Ron Barassi

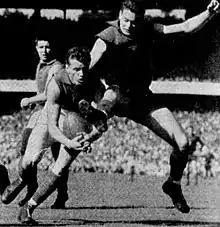
Barassi (right) and Footscray's Ted Whitten during a 1954 match

Melbourne Football Club was the dominant team of the 1950s. Under the coaching of Norm Smith, Barassi developed quickly. Barassi's first game was against Footscray in 1953 in which he was shirtfronted by Footscray's Charlie Sutton. Initially unsure as to Barassi's best position, Smith played him as a second ruckman in 1954 despite his lack of size for the position. Barassi played more as a second rover, and the term "ruck-rover" entered the football lexicon. Within a few years, most teams imitated this structure, which ultimately paved the way for a new style of quicker on-ball play.